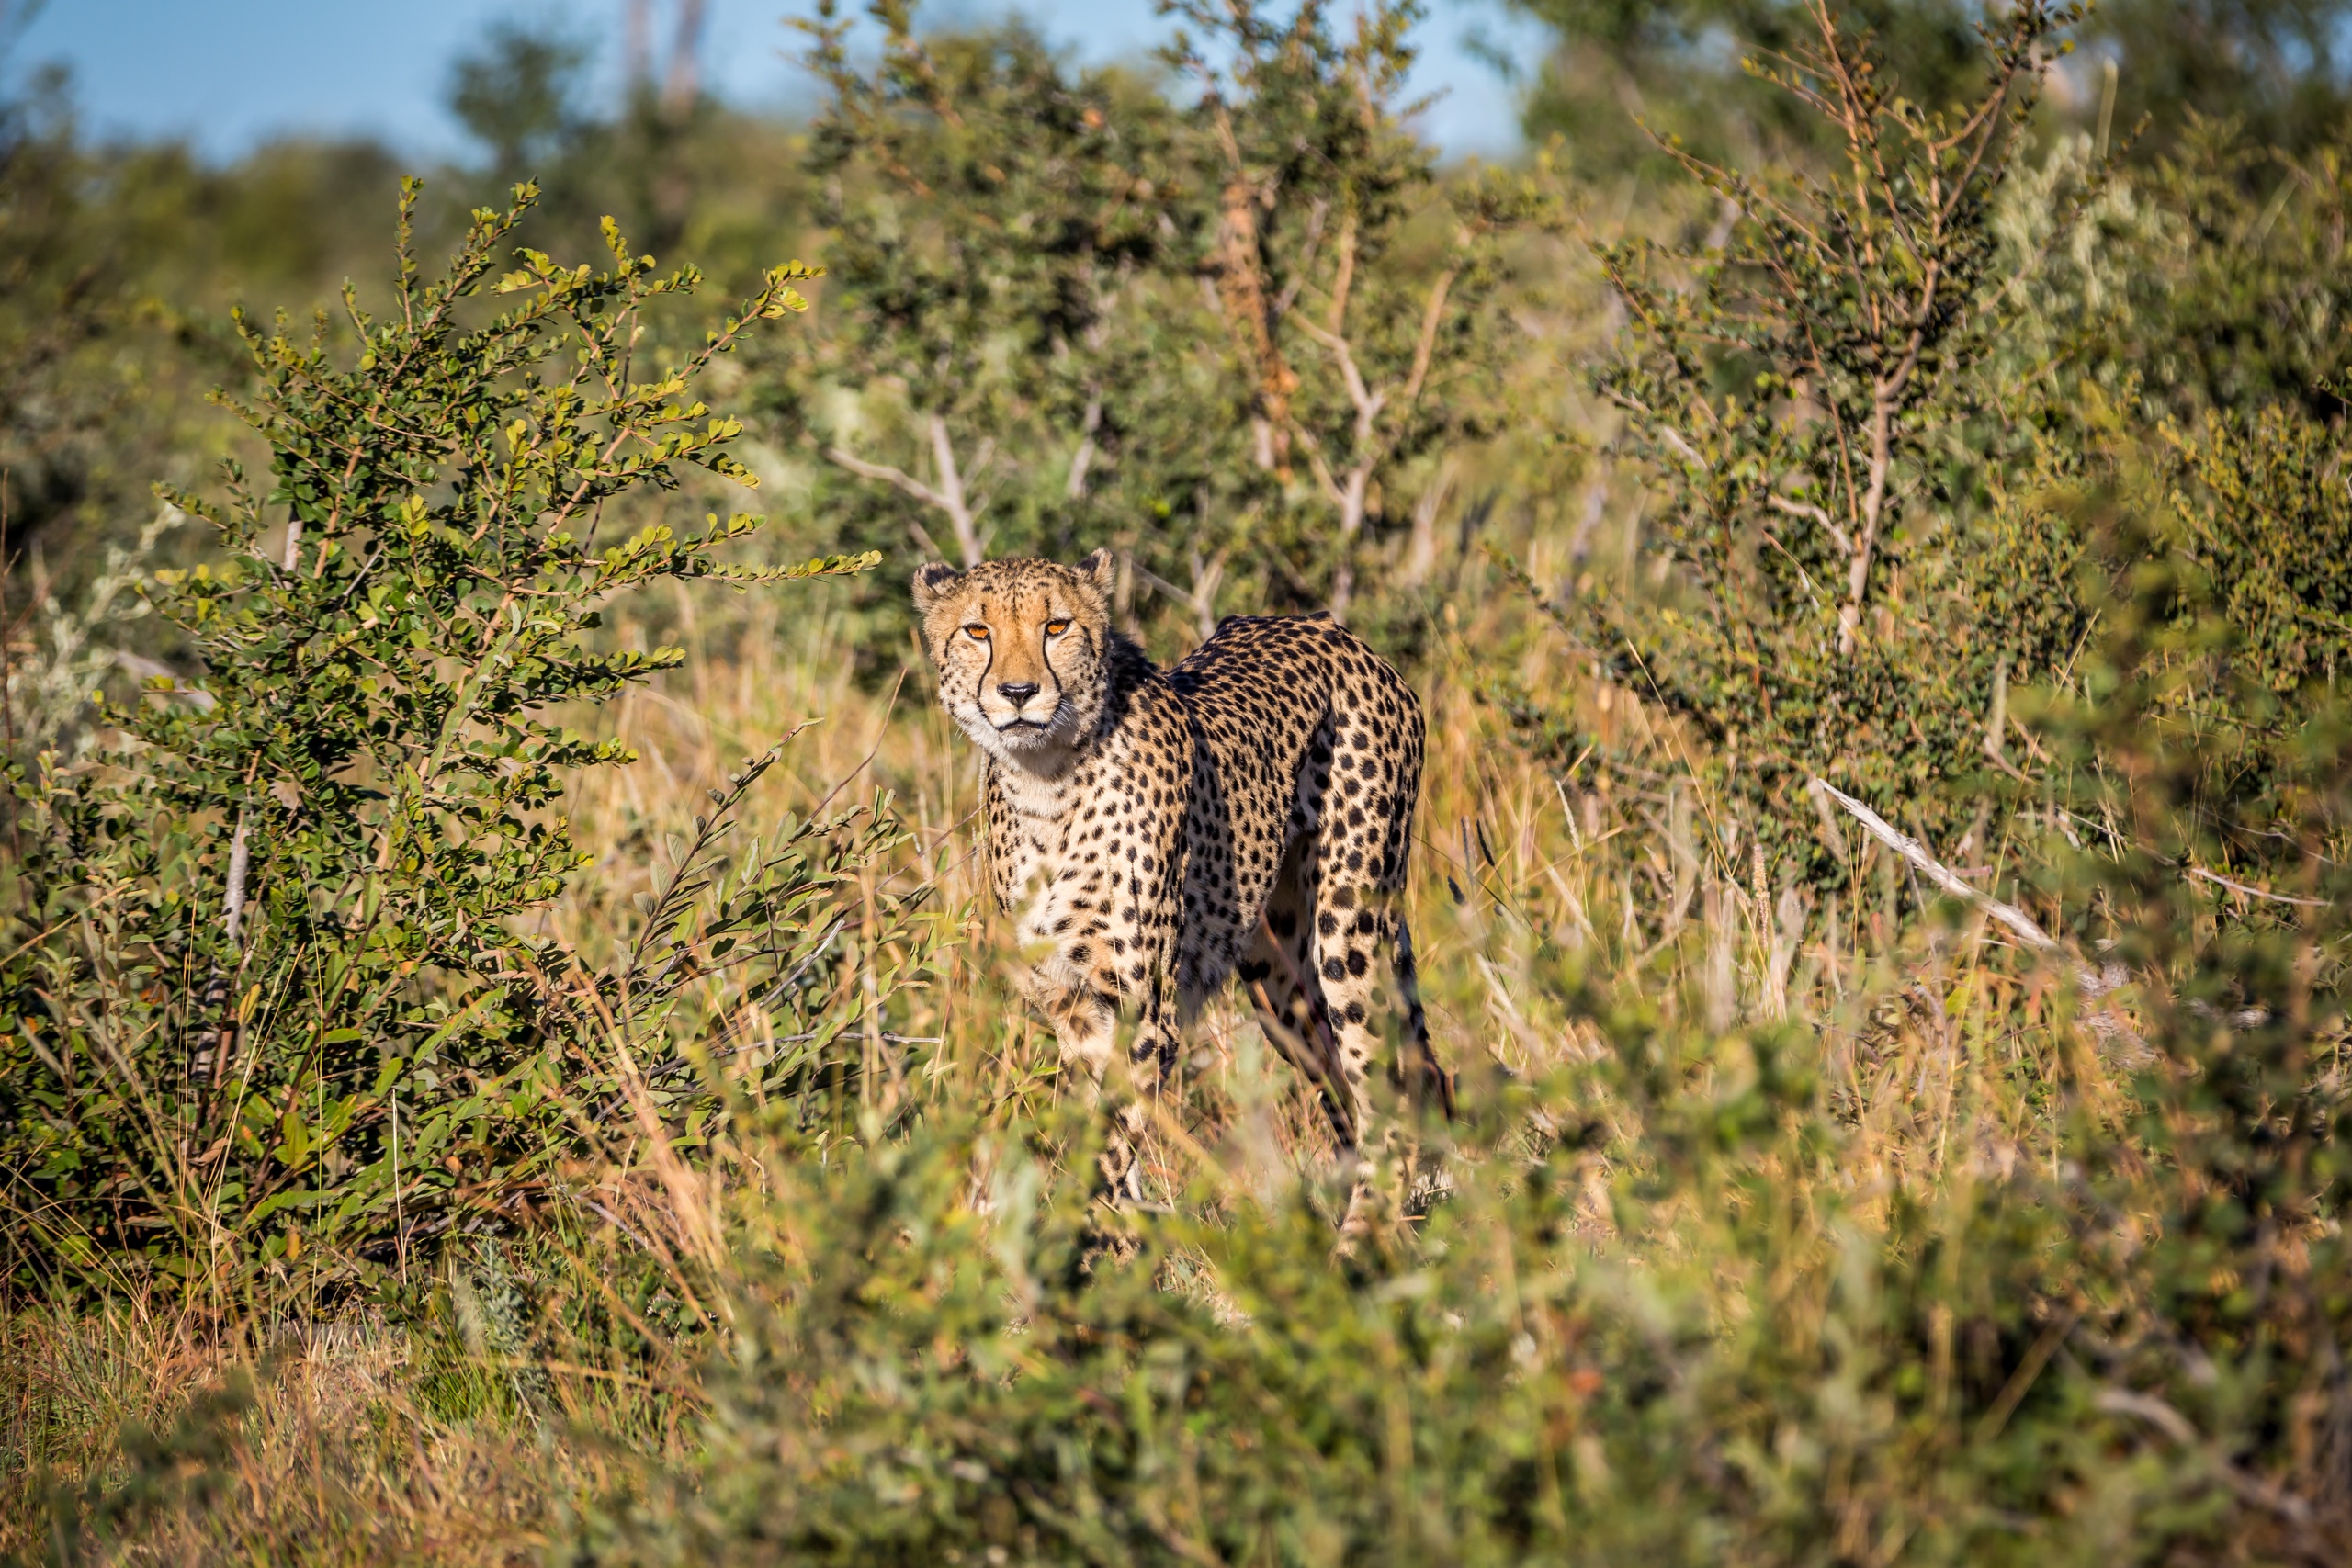
prairie, wildlife, mammal, fauna, savanna, leopard, cheetah, vertebrate, safari, wild cat, small to medium sized cats, cat like mammal